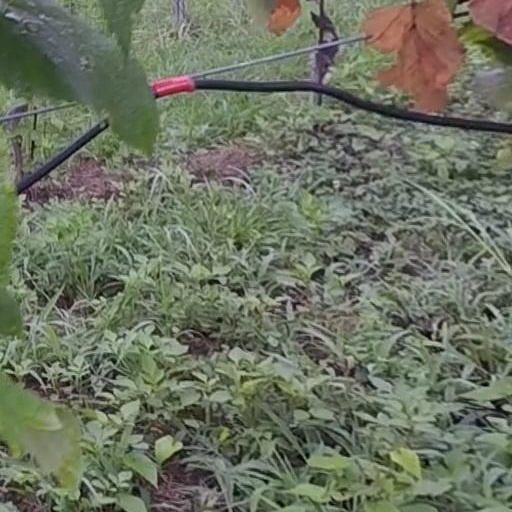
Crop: grape